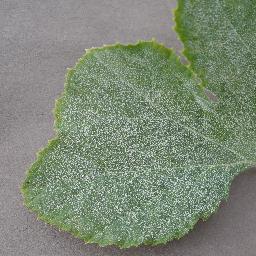
Label: Squash___Powdery_mildew